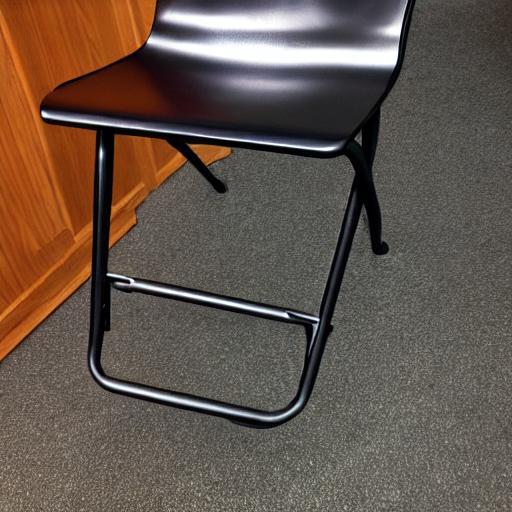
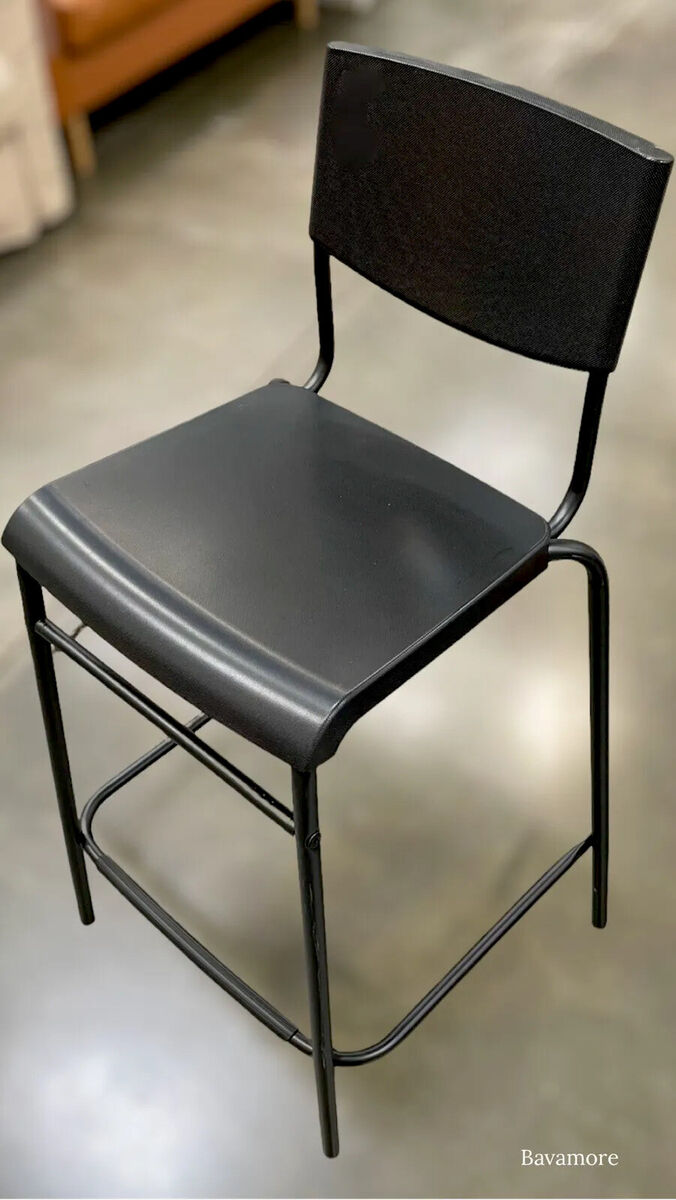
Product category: stool
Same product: no